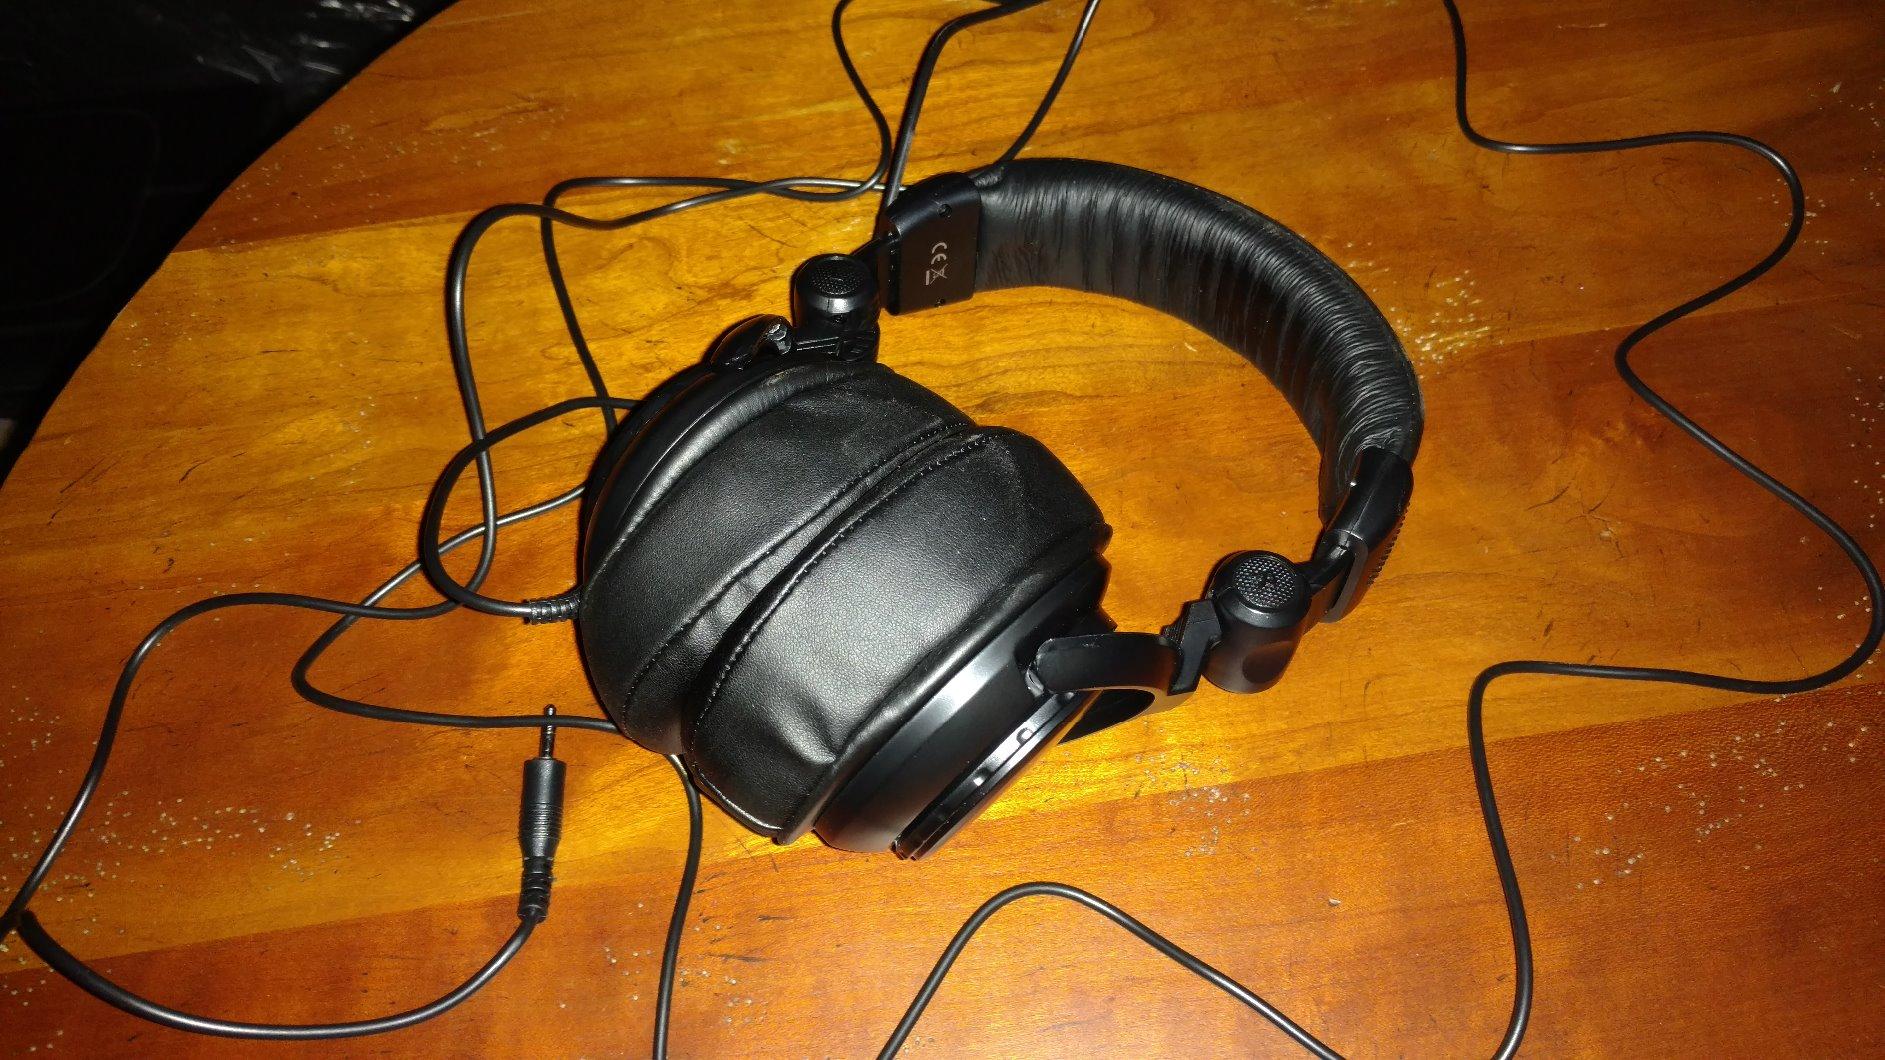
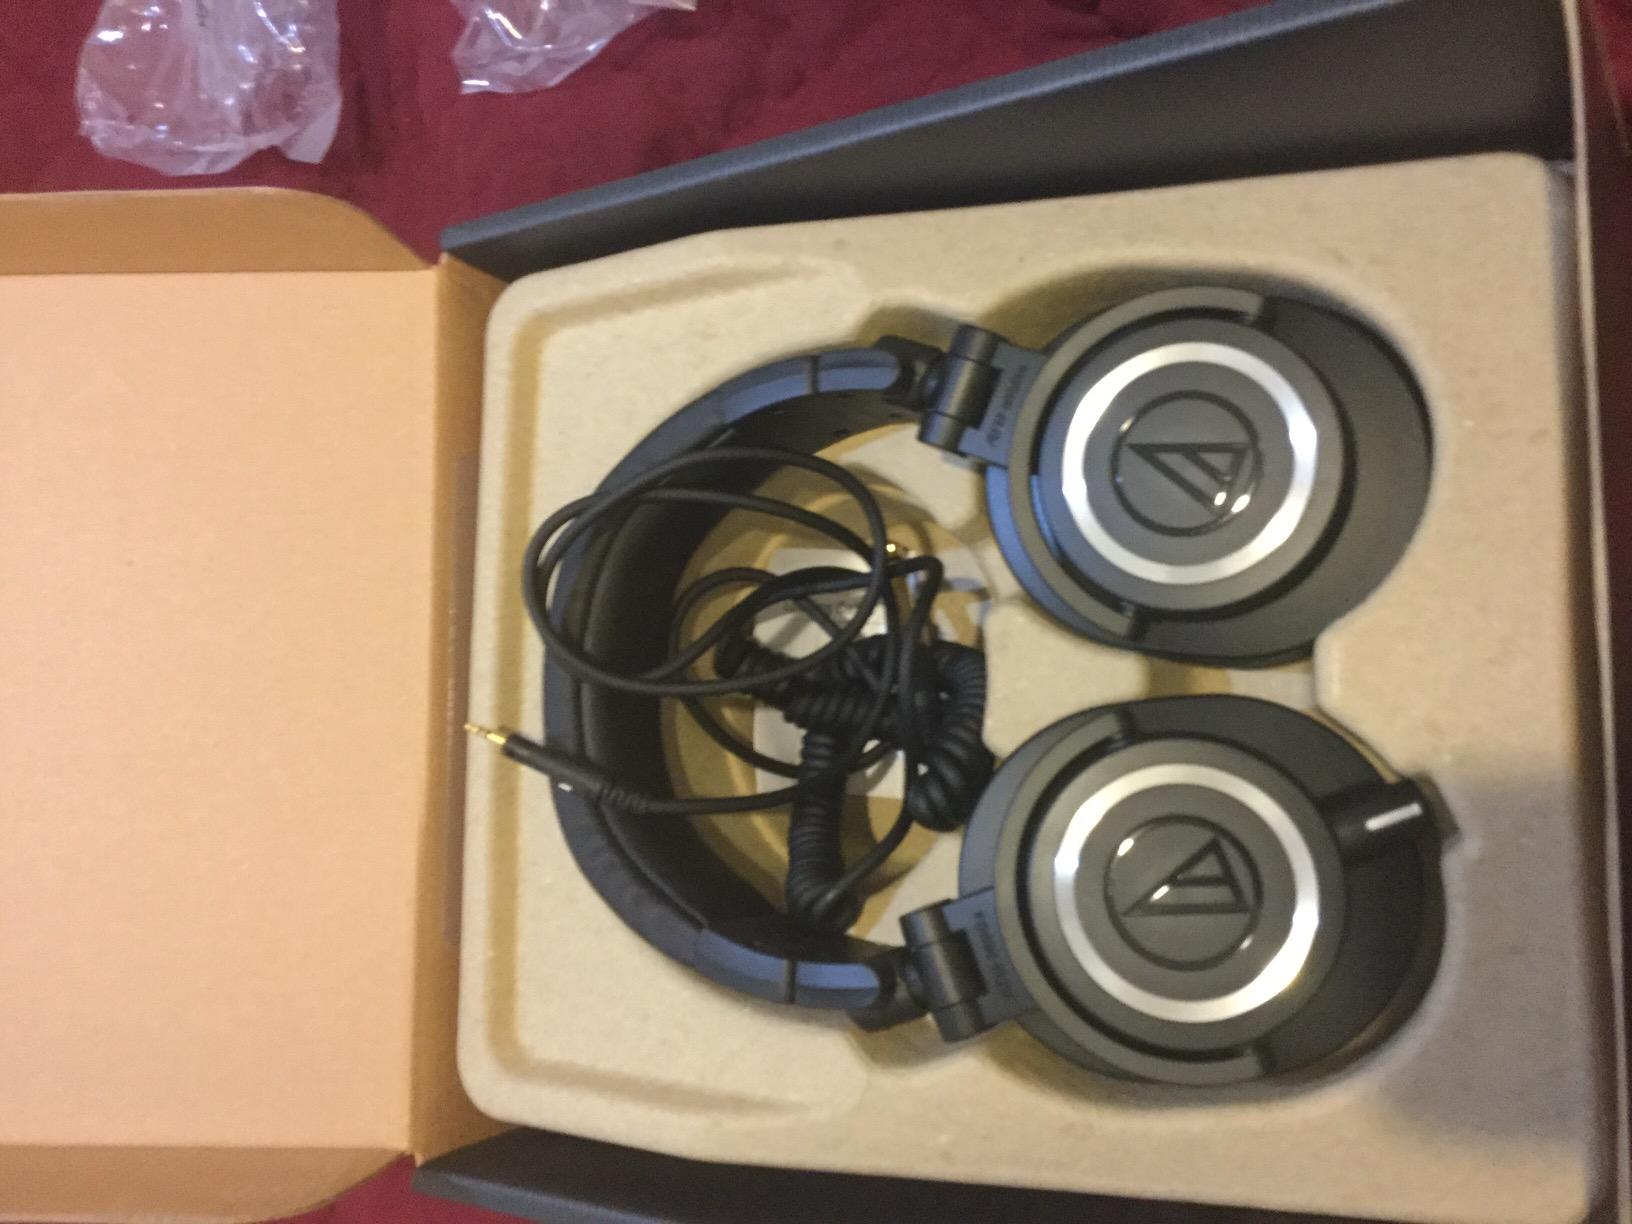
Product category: headphones
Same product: no